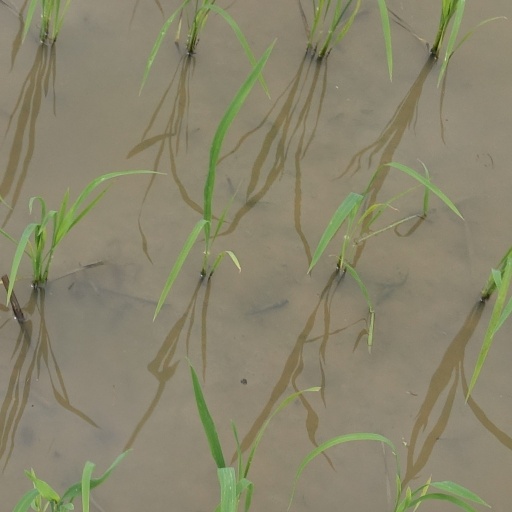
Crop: rice